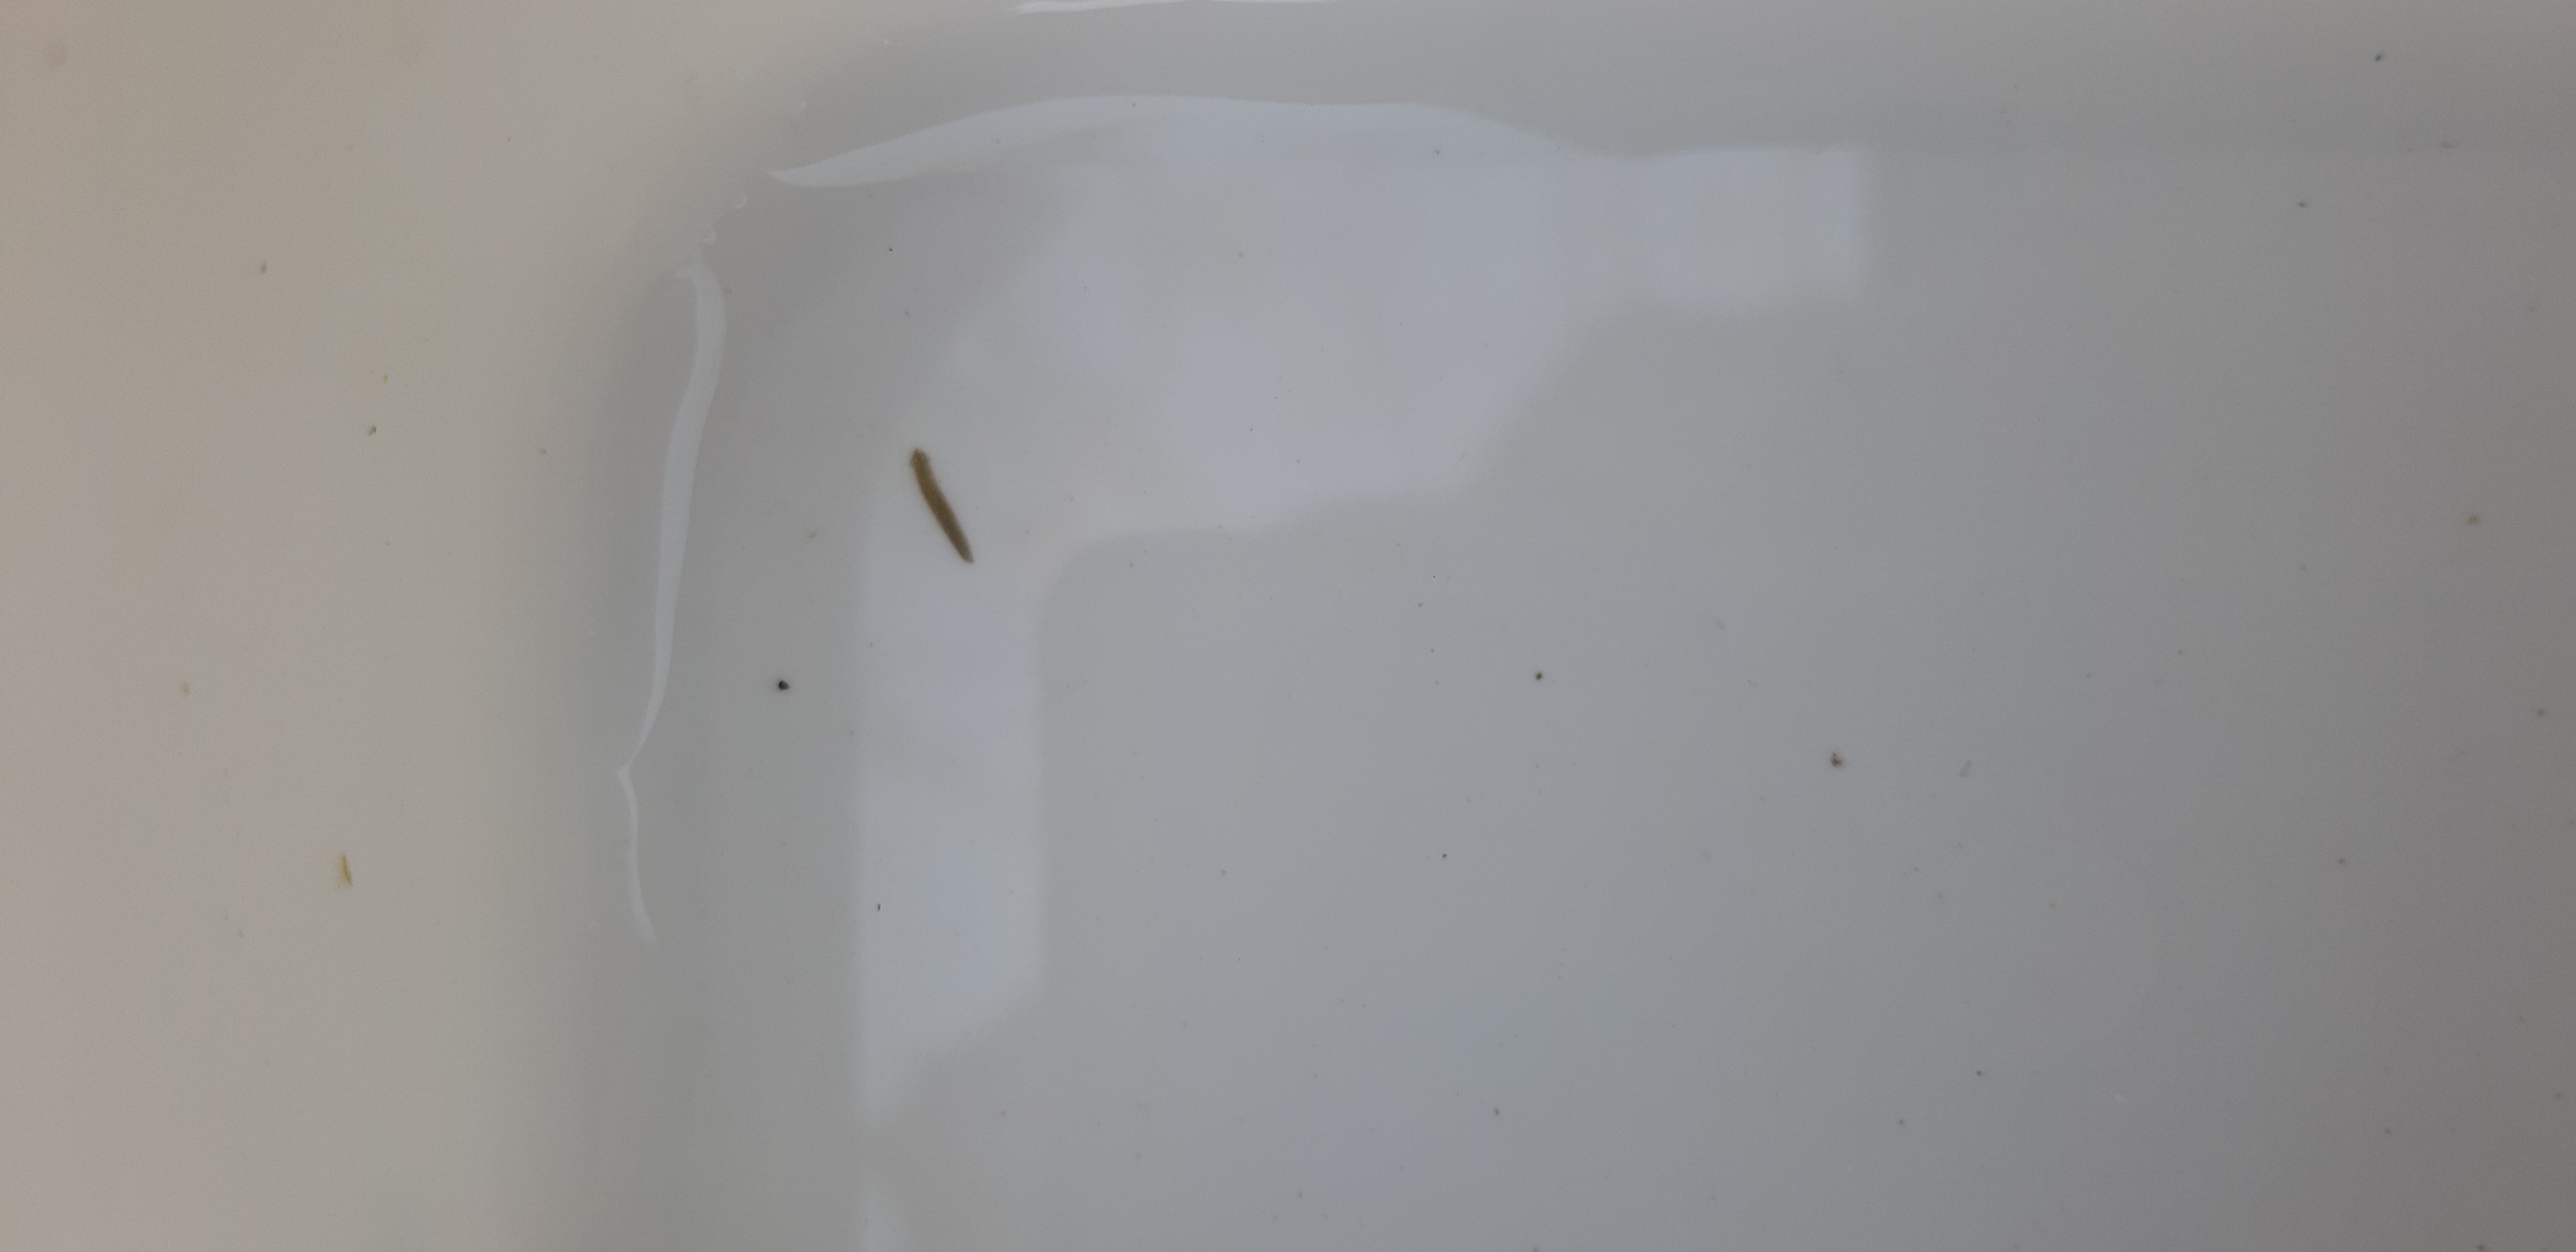
Macroinvertebrate group: flat_worms